Alna Meetinghouse

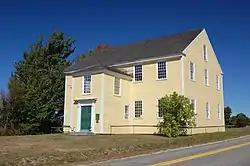
Side of the meetinghouse

The Alna Meetinghouse is a historic meeting house on Maine State Route 218 in Alna Center, Maine. Built in 1789, it is one of the oldest churches in the state, with a virtually intact interior. It was listed on the National Register of Historic Places in 1970.